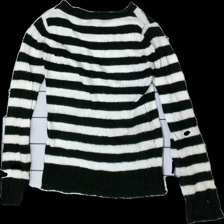
View: back
Type: Sweater
Category: Ladies
Brand: Not in the list
Brand text on label: CANARD
Colors: Black, White
Material: 100% Acryl
Cut: Regular
Size: L
Season: All
Stains: Major
Price range: <50
Recommended usage: Export